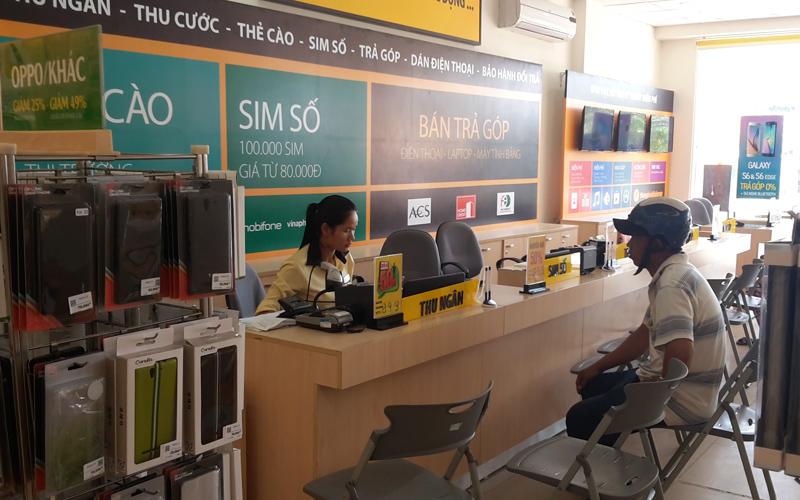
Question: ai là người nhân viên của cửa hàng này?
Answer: người phụ nữ mặc áo vàng ngồi trong quầy là nhân viên của cửa hàng này